Priscus of Nocera

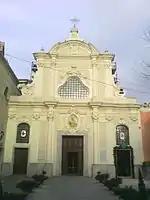
Facade of the "Cathedral Basilica of San Prisco", Cathedral of Nocera Inferiore (SA).

He was initially buried in a tuff tomb in one of the necropolises of Nuceria Alfaterna; his body, the object of growing popular attention, which later became devotion, was moved just west of the ancient city, to an area that would take the name of vescovado, initially to a Benedictine abbey. With the restoration of the diocese in 1386 the abbey church was elevated to the rank of cathedral.